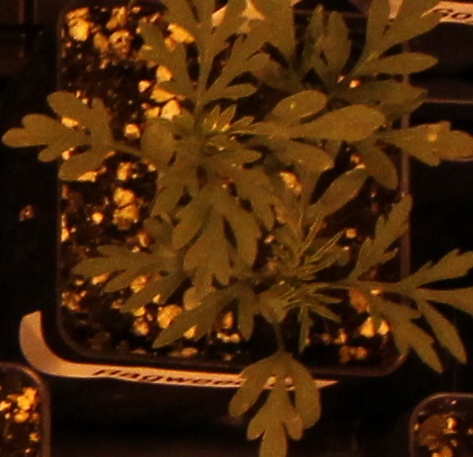
Label: Ragweed